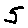
Label: 5